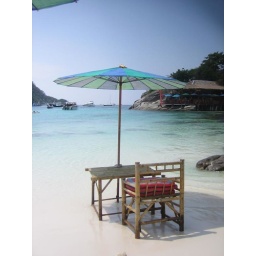
Best seat in the house